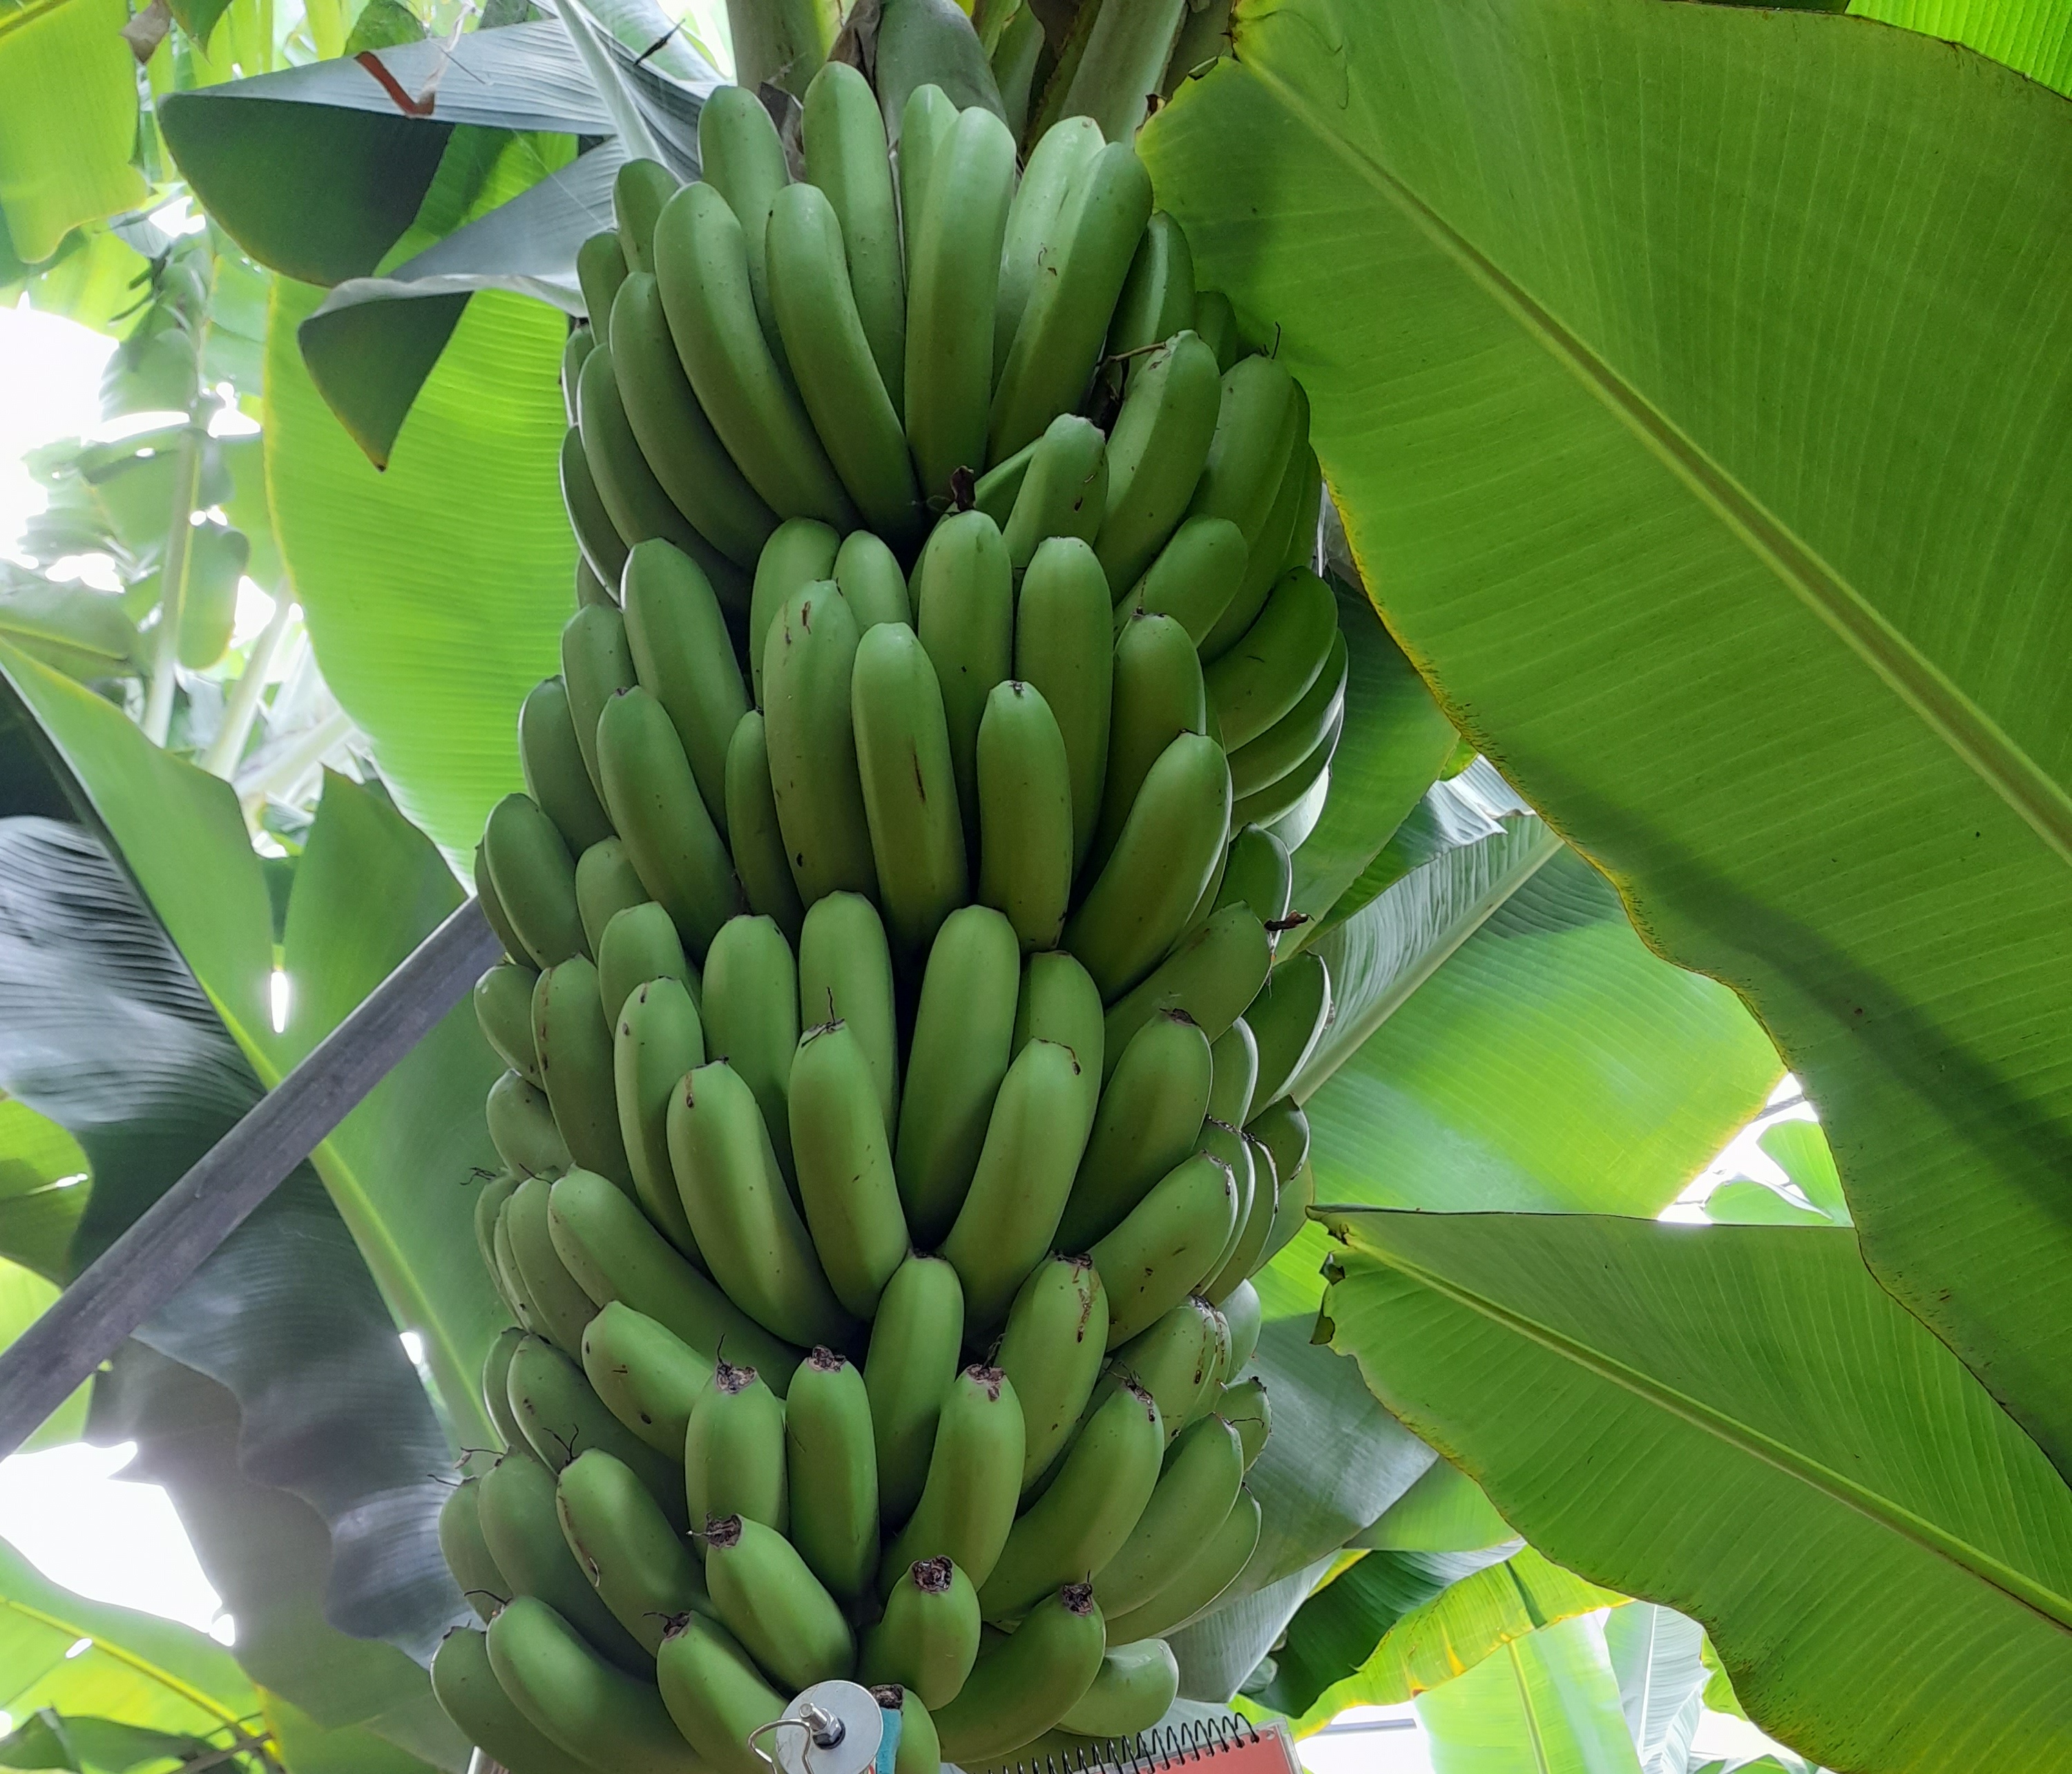
Label: Cut